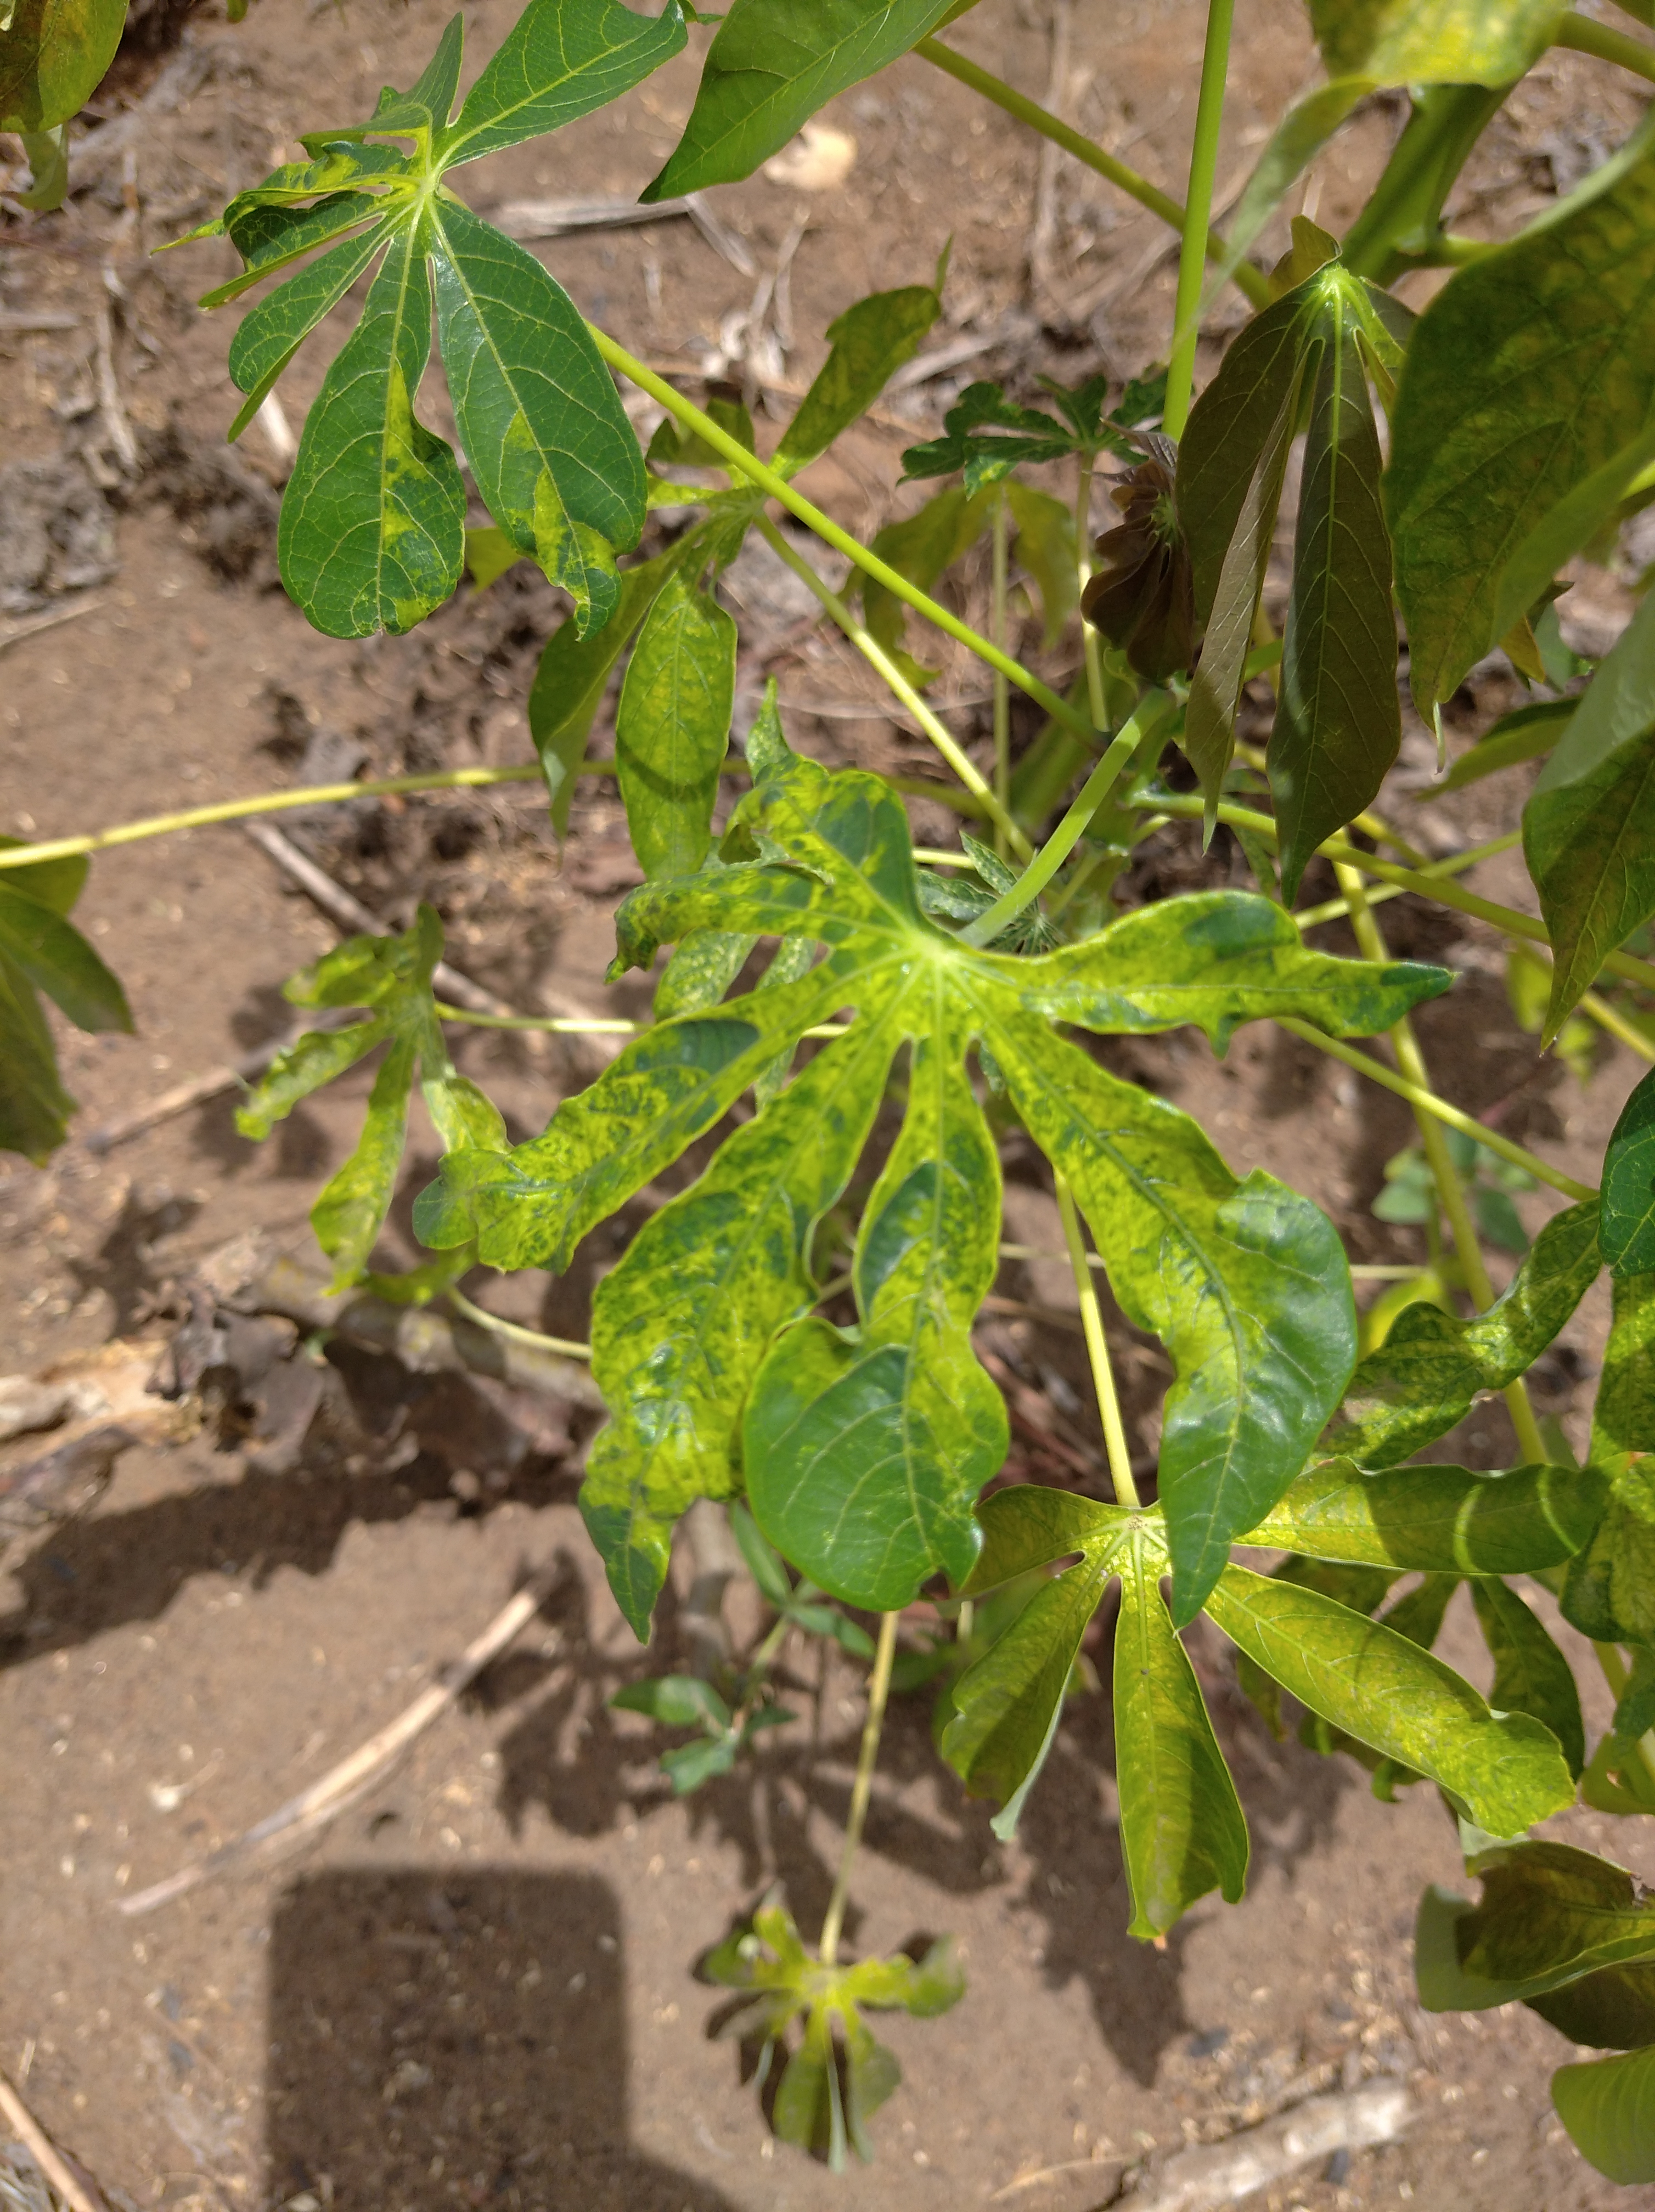
Label: cassava mosaic disease (cmd)